British Rail Class 357

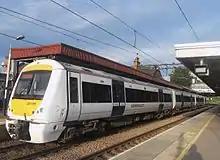
c2c Class 357/0 at Upminster

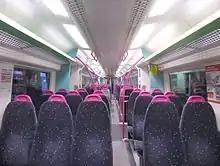
The refurbished interior aboard a Class 357/0

The first batch of 44 Class 357/0 units were ordered at a cost of £200million by Prism Rail in March 1997 to replace the slam-door units, and allow the return of 18 hired sliding-door units to their other franchise West Anglia Great Northern. Construction started in 1999, and they are currently leased by c2c from Porterbrook. They were built in the green "LTS Rail" colour scheme, painted with a white livery with dark green doors and underskirt (bottom body panels). Their interior consists of dark green seat moquette with alternating rows of large flecks of light blue and light green, light green plastic seat tops with slots in the side for reservation tickets (which are not used) with dark green insets, a stone pattern linoleum floor, purple plastic interior, light green handrails and metal luggage racks with large circular perforations and light green edges, and dark green stickers on the inter-carriage gangway doors. The "door out of order" display is in between the interior door buttons, with the door close button above and the door open button below, unlike in the 357/2 units. These units were fitted with the voice of Julie Berry.